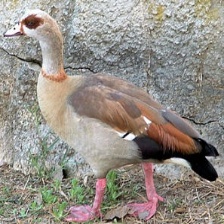
Species: EGYPTIAN GOOSE
Scientific name: ALOPOCHEN AEGYPTIACA
ImageNet parent category: goose